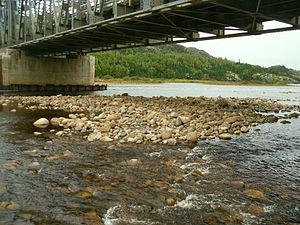
La rivière Main est un cours d'eau situé à l'Ouest de Terre-Neuve, au sud de la péninsule Northern. La rivière a été désignée comme rivière du patrimoine canadien en 2001 et son bassin a été désigné comme parc provincial en 2009.